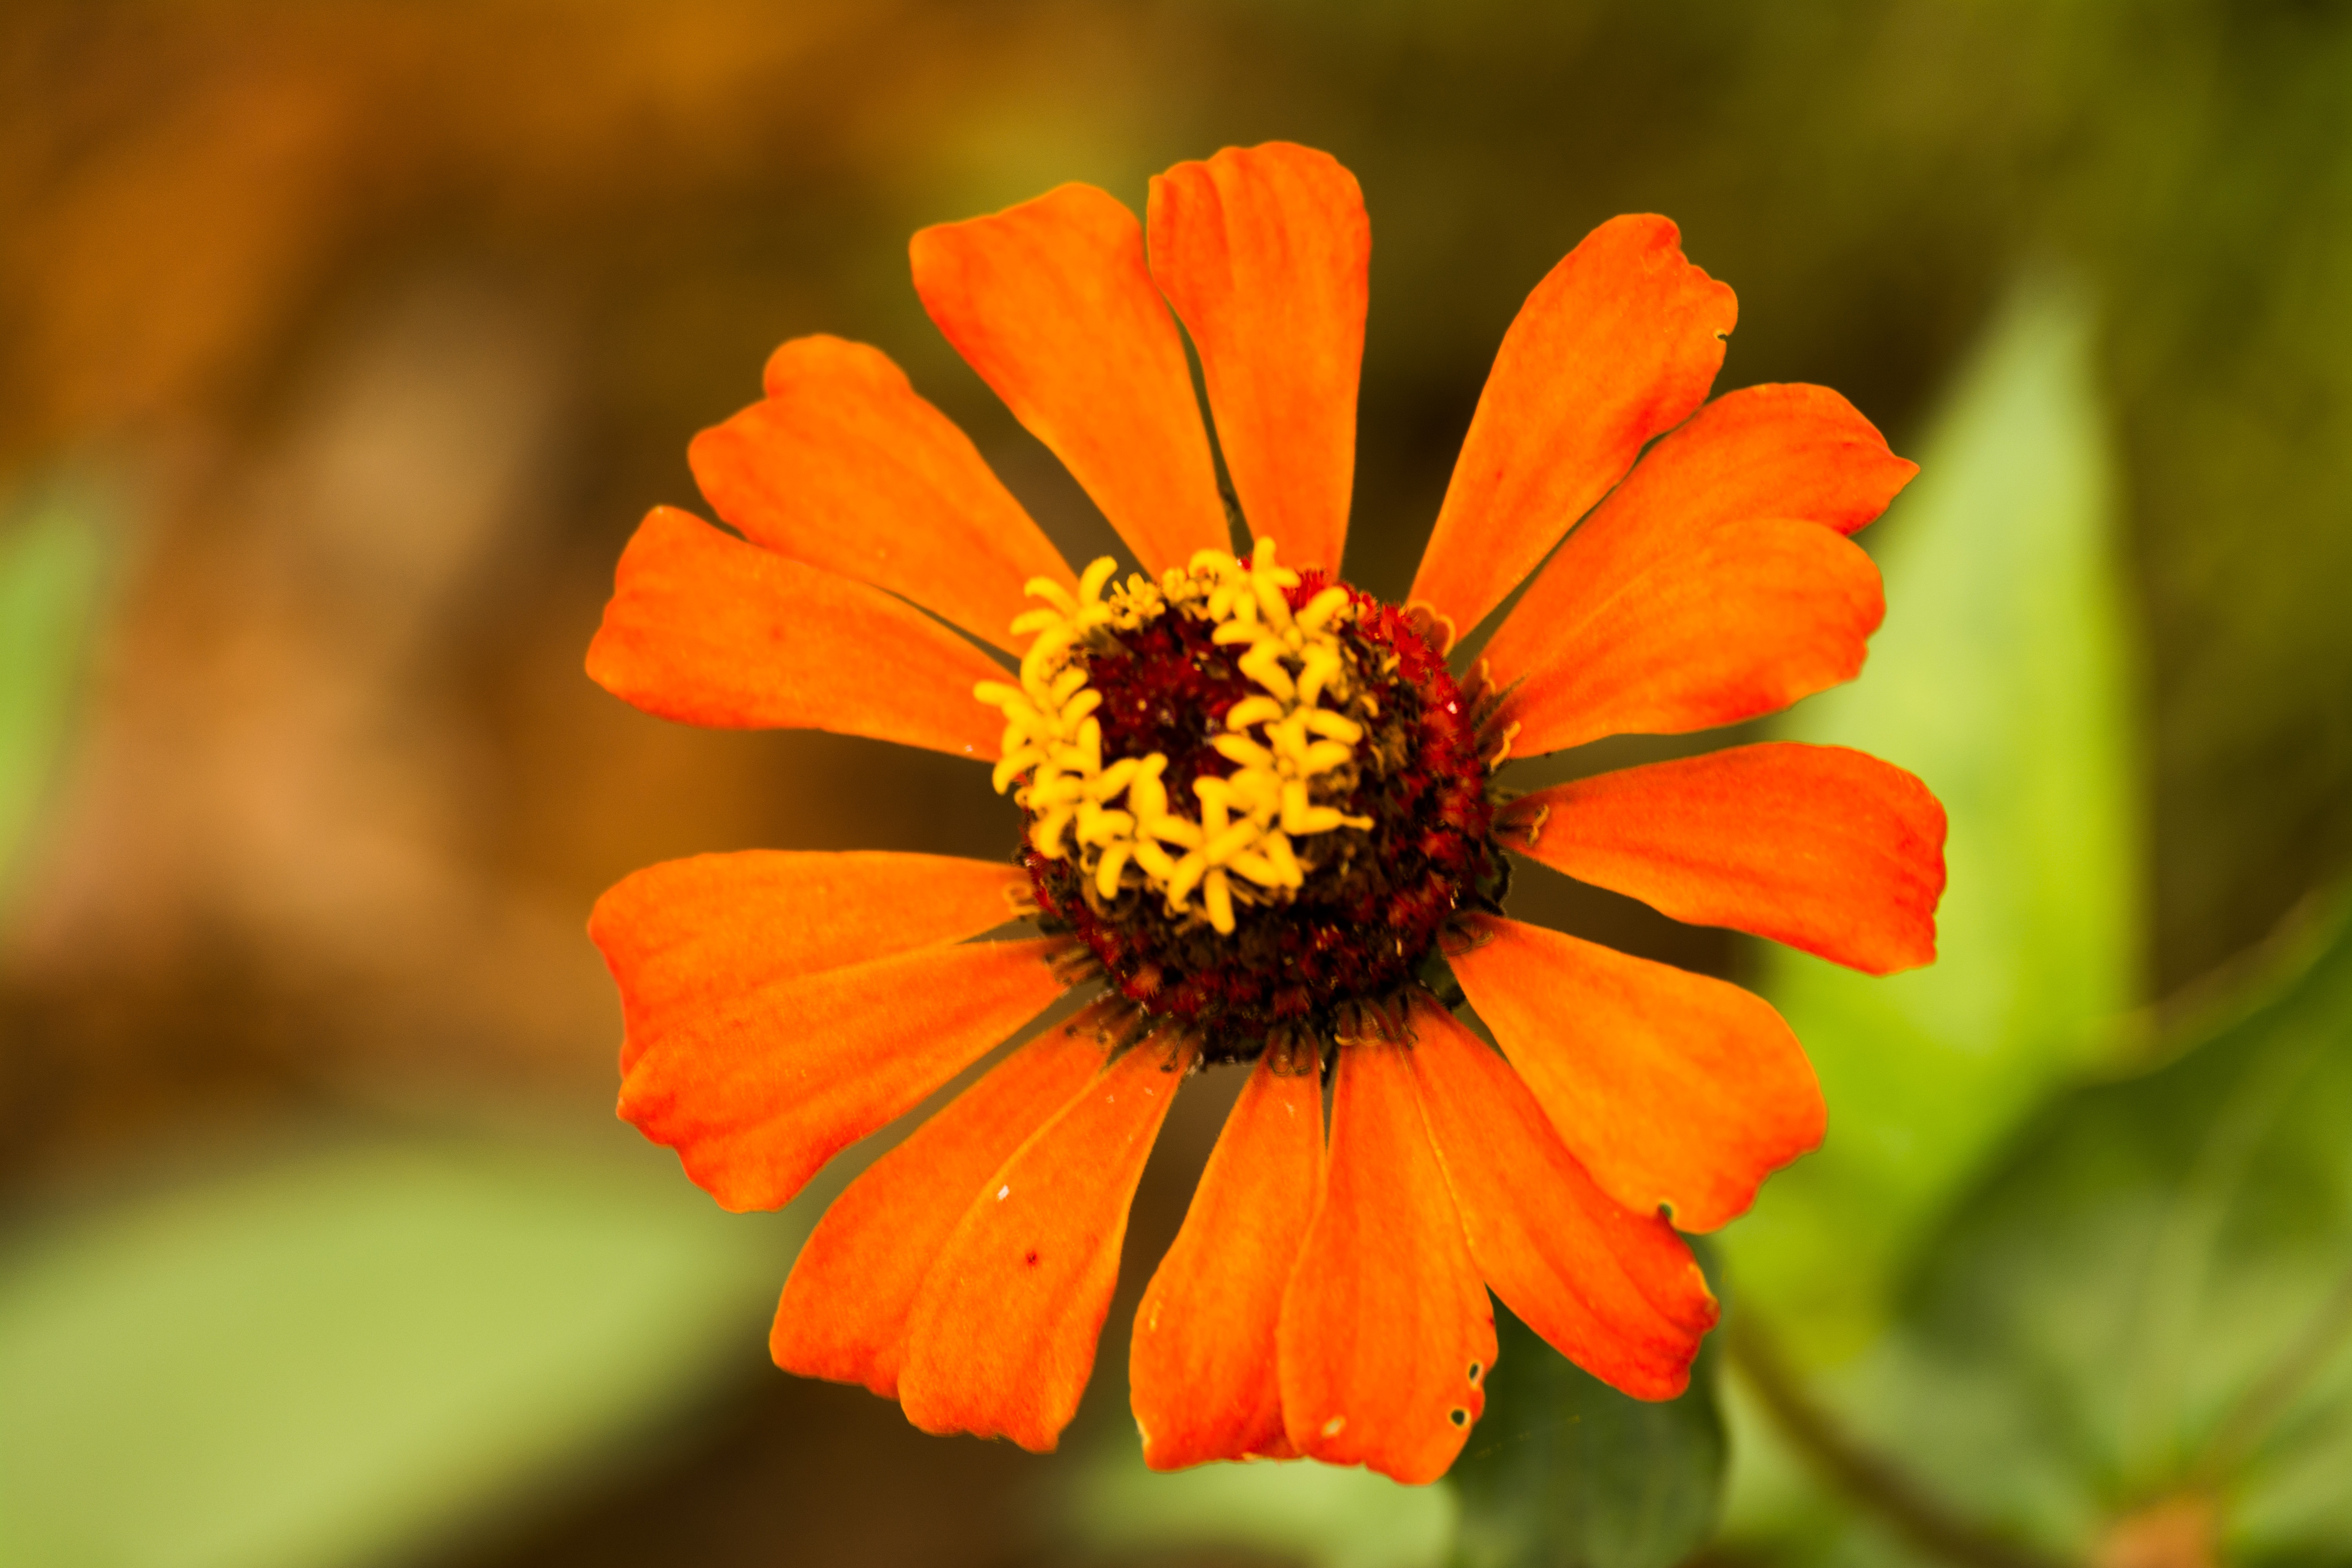
nature, plant, flower, petal, orange, herb, autumn, botany, yellow, flora, wildflower, close up, petals, depth of field, nectar, zinnia, macro photography, sulfur cosmos, bright flower, golden daisy, annual plant, plant stem